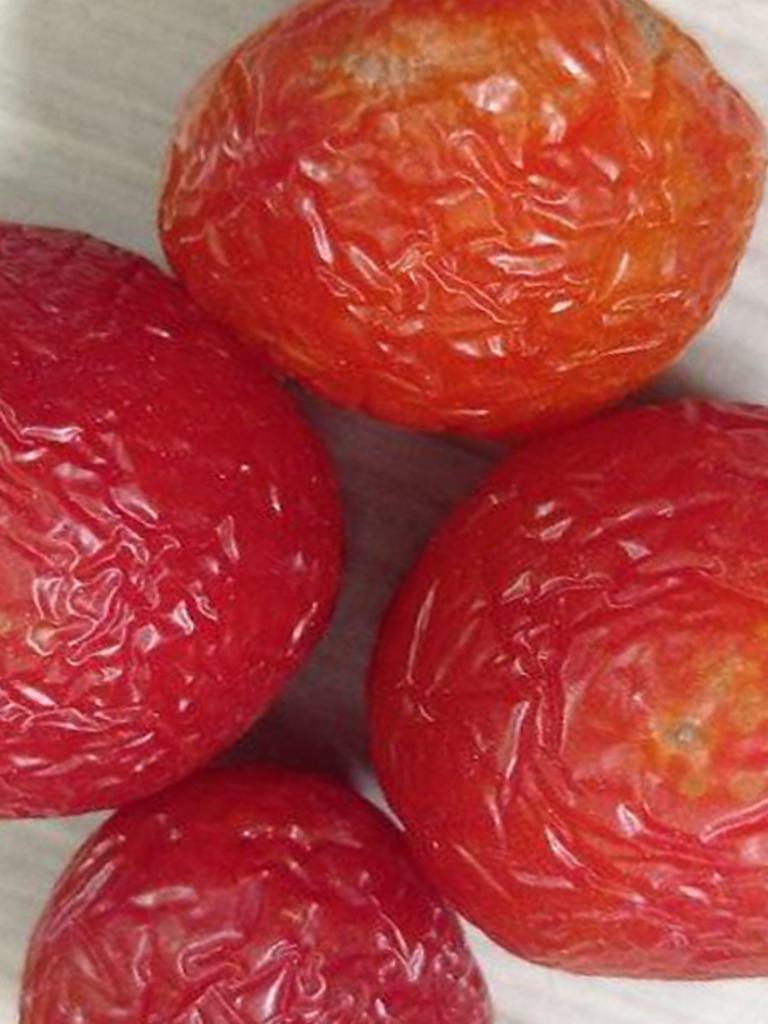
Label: Rotten